Doctrine of signatures

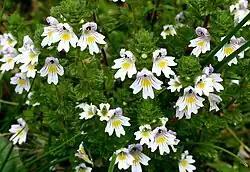
Eyebright was used for eye infections, owing to the supposed resemblance of its flower to an eye.

The doctrine of signatures, also known as the doctrine of correspondences, states that herbs or animals have physical or behavioral traits that mirror the ailment it can successfully treat. Theological justifications, such as that of botanist William Cole, were that God would want to show men what plants would be useful for. The doctrine of signatures has a debated origin. Many historians believe it begins with primitive thinking methods, while other historians believe it originated with Dioscorides and was popularized in the 16th and 17th centuries after Jakob Böhme coined the doctrine of signatures in his book "The Signature of All Things".